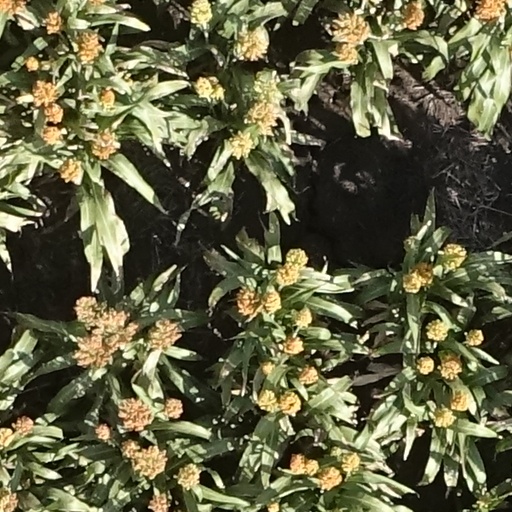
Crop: sorghum